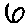
Label: 6